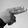
ASL letter: H